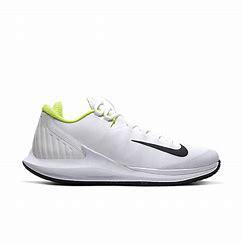
Brand: Nike
Model: Court Air Zoom Zero